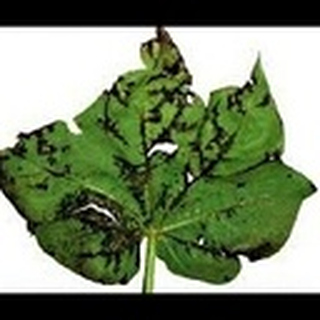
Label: cotton_bacterial_blight